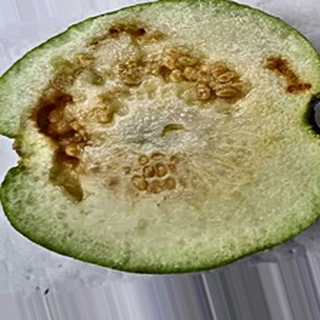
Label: guava_fruit_fly